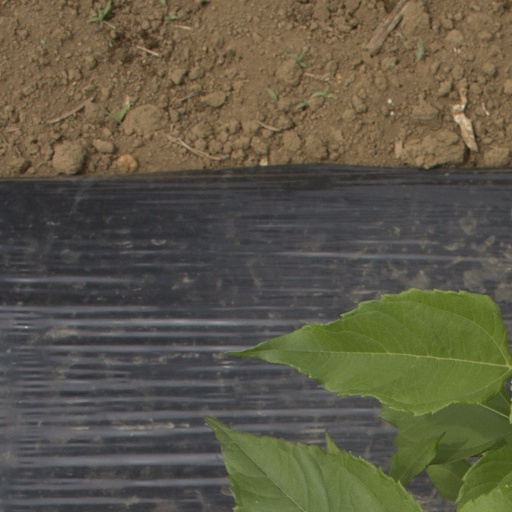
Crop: Jerusalem artichoke